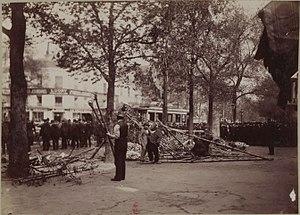
Les débris du ballon dirigeable Pax tombé avenue du Maine.
L'avenue du Maine est une voie située dans les quartiers Necker, Montparnasse, Plaisance et Petit Montrouge, des 14ᵉ et 15ᵉ arrondissements de Paris.